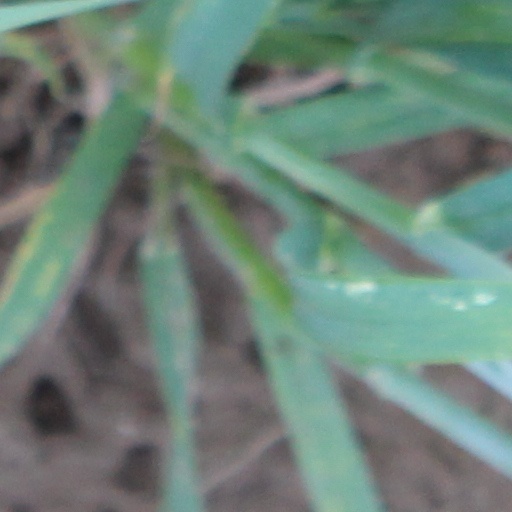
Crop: wheat